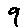
Label: 9